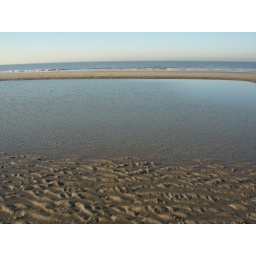
sky in the water